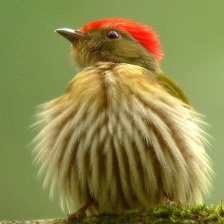
Species: STRIPPED MANAKIN
Scientific name: MACHAEROPTERUS REGULUS